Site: brandenburg
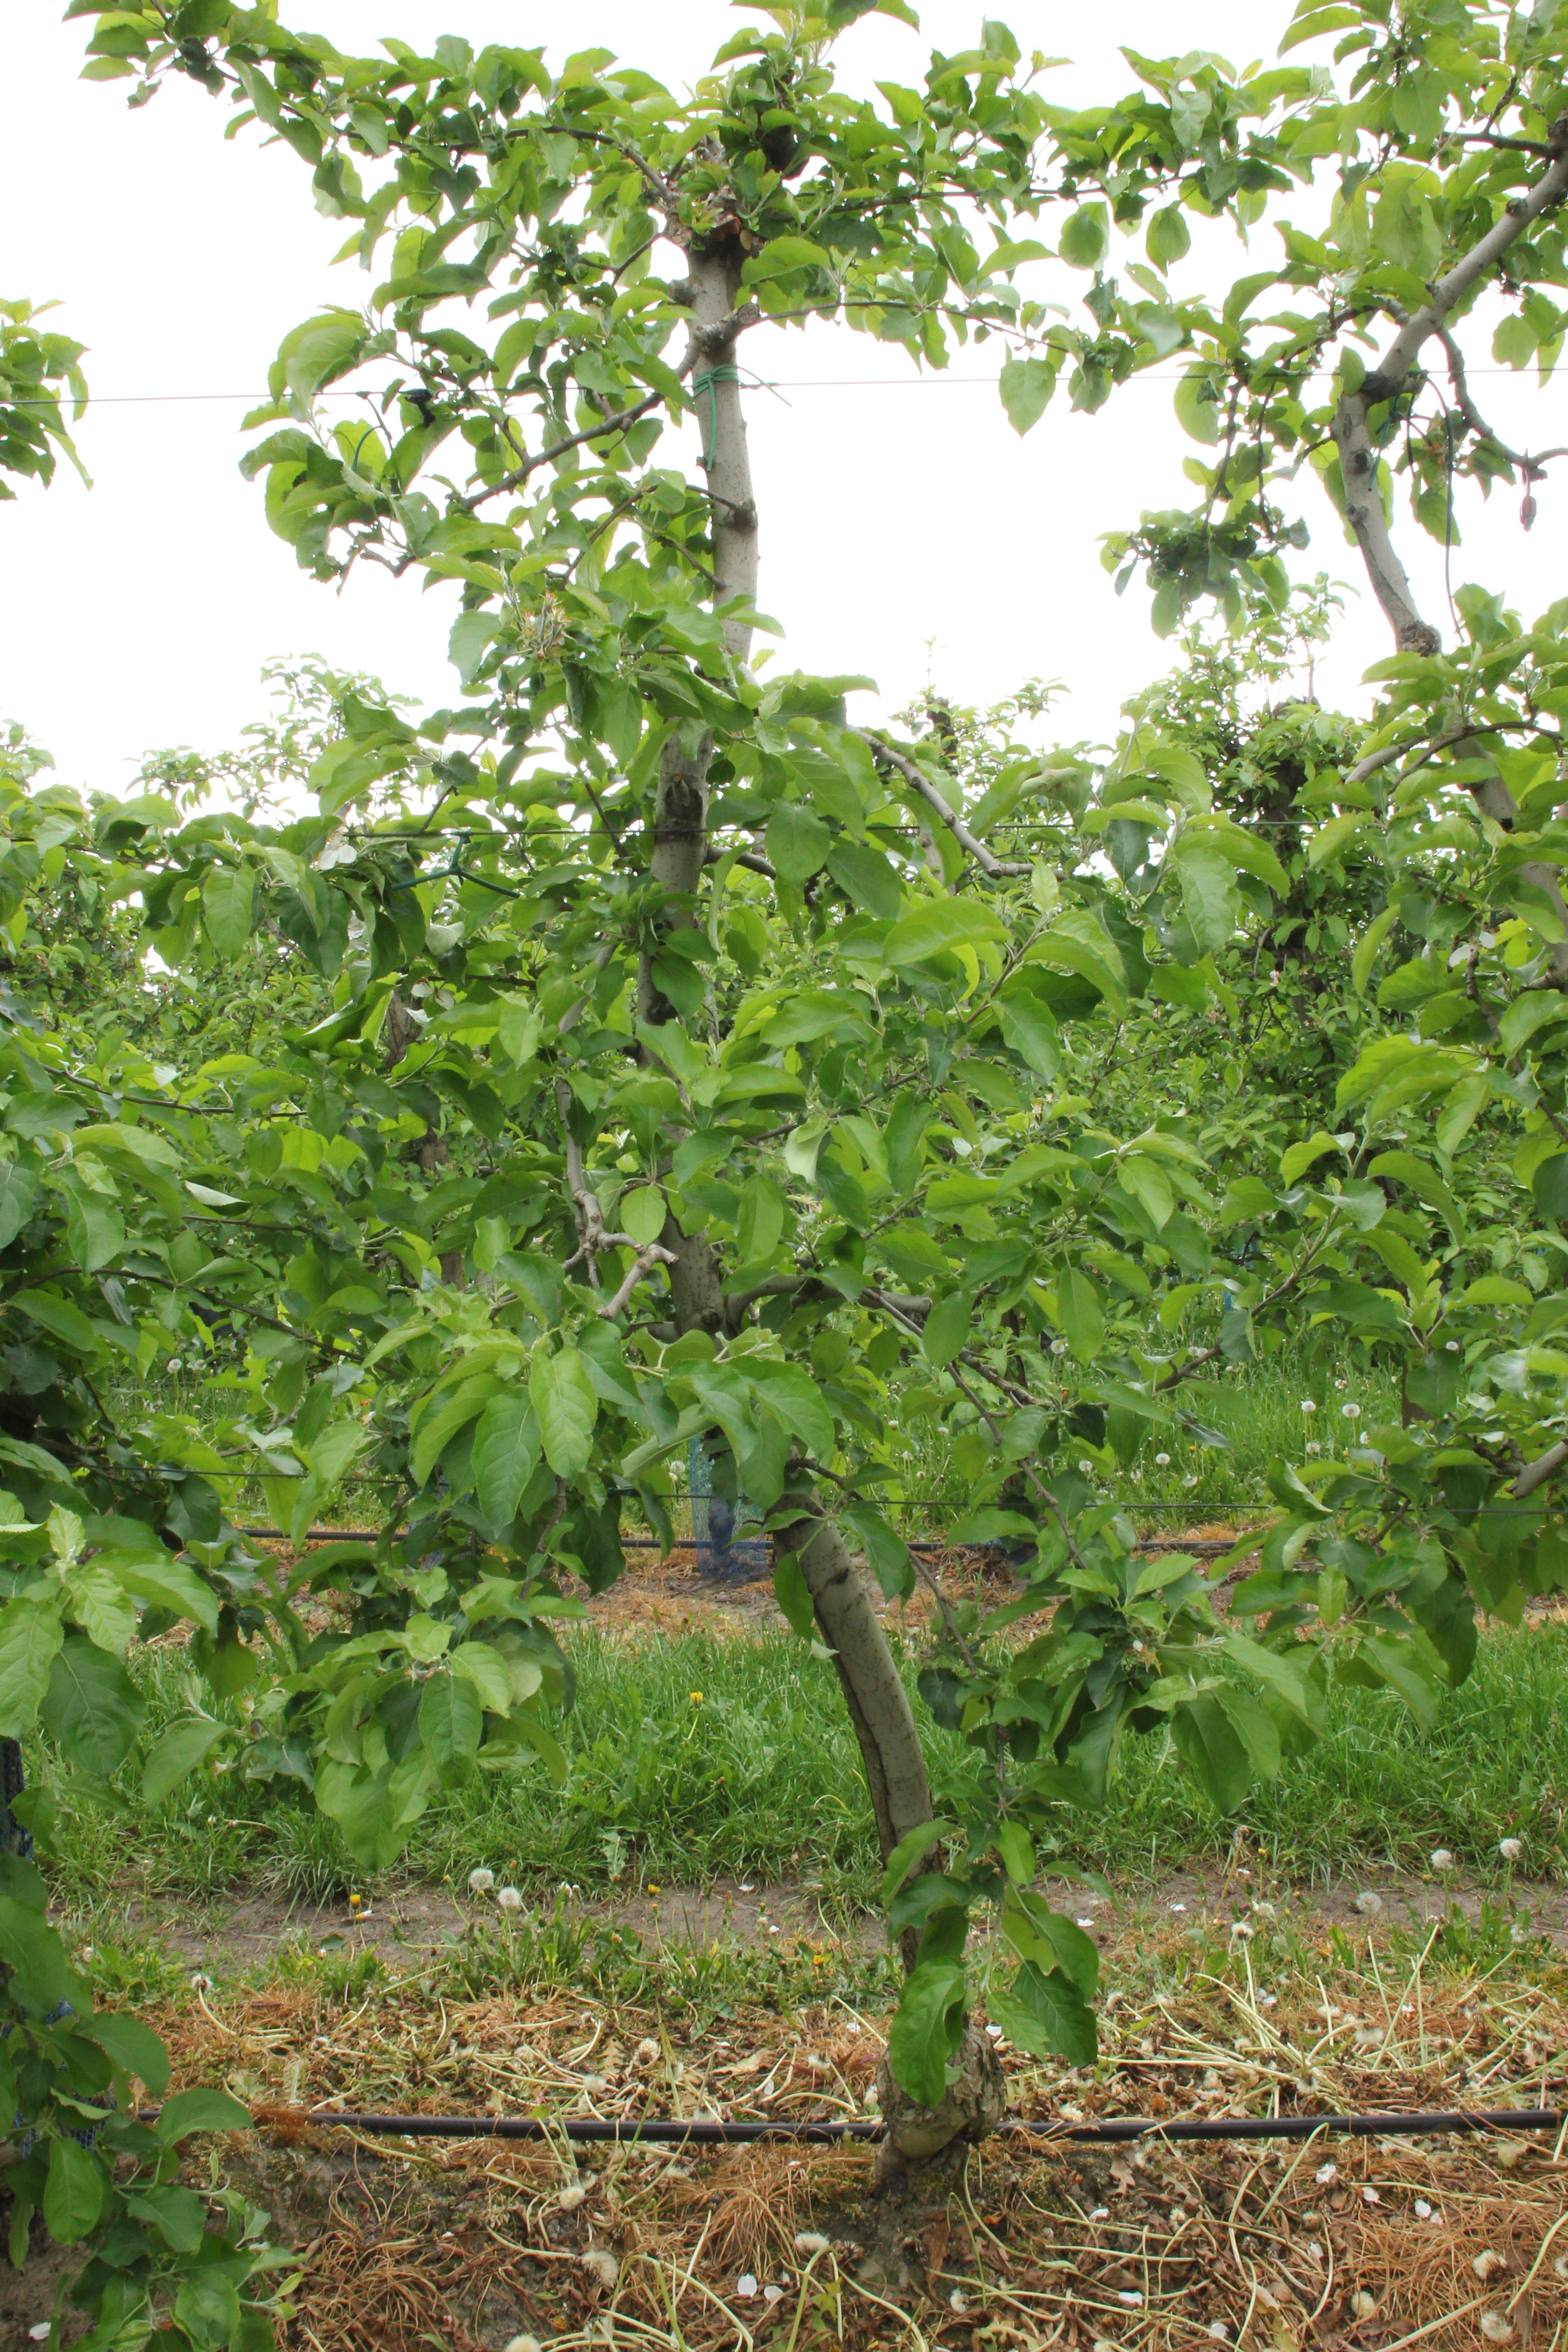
Growth stage (BBCH 67): Flowering